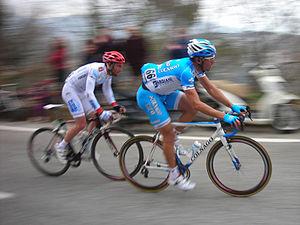
Francesco Ginanni est un coureur cycliste italien, professionnel entre 2008 et 2012.